Ruth A. M. Schmidt

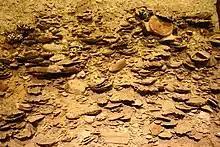
The Yorktown Formation, well known for its fossils, which Schmidt studied in graduate school at Columbia University.

Schmidt was born in Brooklyn, New York, in 1916. She graduated from Brooklyn's Erasmus Hall High School, and then attended the Washington Square College of New York University 1932–1936, during the height of the Great Depression. She earned high marks and graduated with an AB (artium baccalaureus) in geology in 1936. Her family encouraged the Schmidt siblings to obtain degrees in higher education, and all of her siblings, including three sisters and one brother, earned college degrees in the 1920s. While in college, she was inducted into Phi Omega Pi, earned the most valuable player award for hockey from the Washington Square College of New York University Alumnae Association, and was celebrated in the school newspaper as "crazy about fossils."